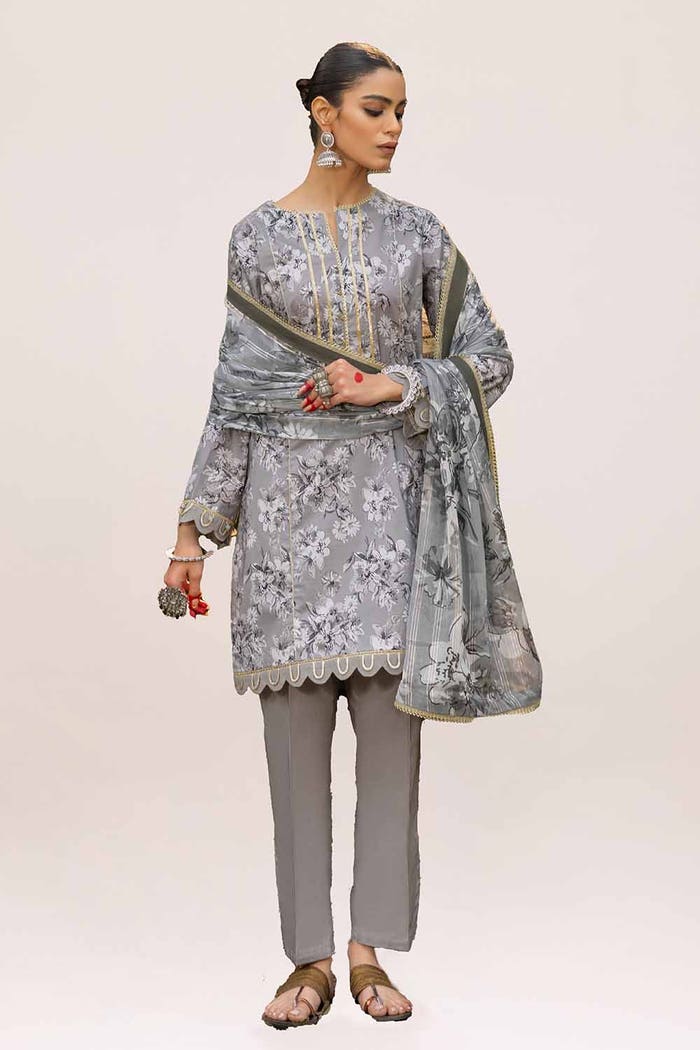
grey multi embroidered salwar suit